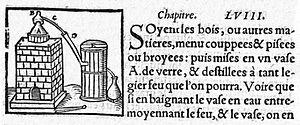
Appareil à distiller avec refroidissement dans un tonnelet d'eau fraîche. Trésor des remèdes secrets, Conrad Gesner
Le Thesaurus Euonymi Philiatri De remediis secretis, est un manuel de distillation de matières médicales, publié en latin en 1552 à Zurich puis à Lyon de 1554 à 1559, en latin et français, sous le nom de Trésor des remèdes secrets par Evonyme Philiastre. L'ouvrage écrit par le naturaliste et polygraphe suisse, Conrad Gesner, est publié sous le pseudonyme de Evonyme Philiastre. C'est une revue de synthèse des travaux sur les techniques de distillation et de leurs applications thérapeutiques.